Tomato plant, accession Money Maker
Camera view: tilt-top (135 deg); turntable rotation: 330 degrees
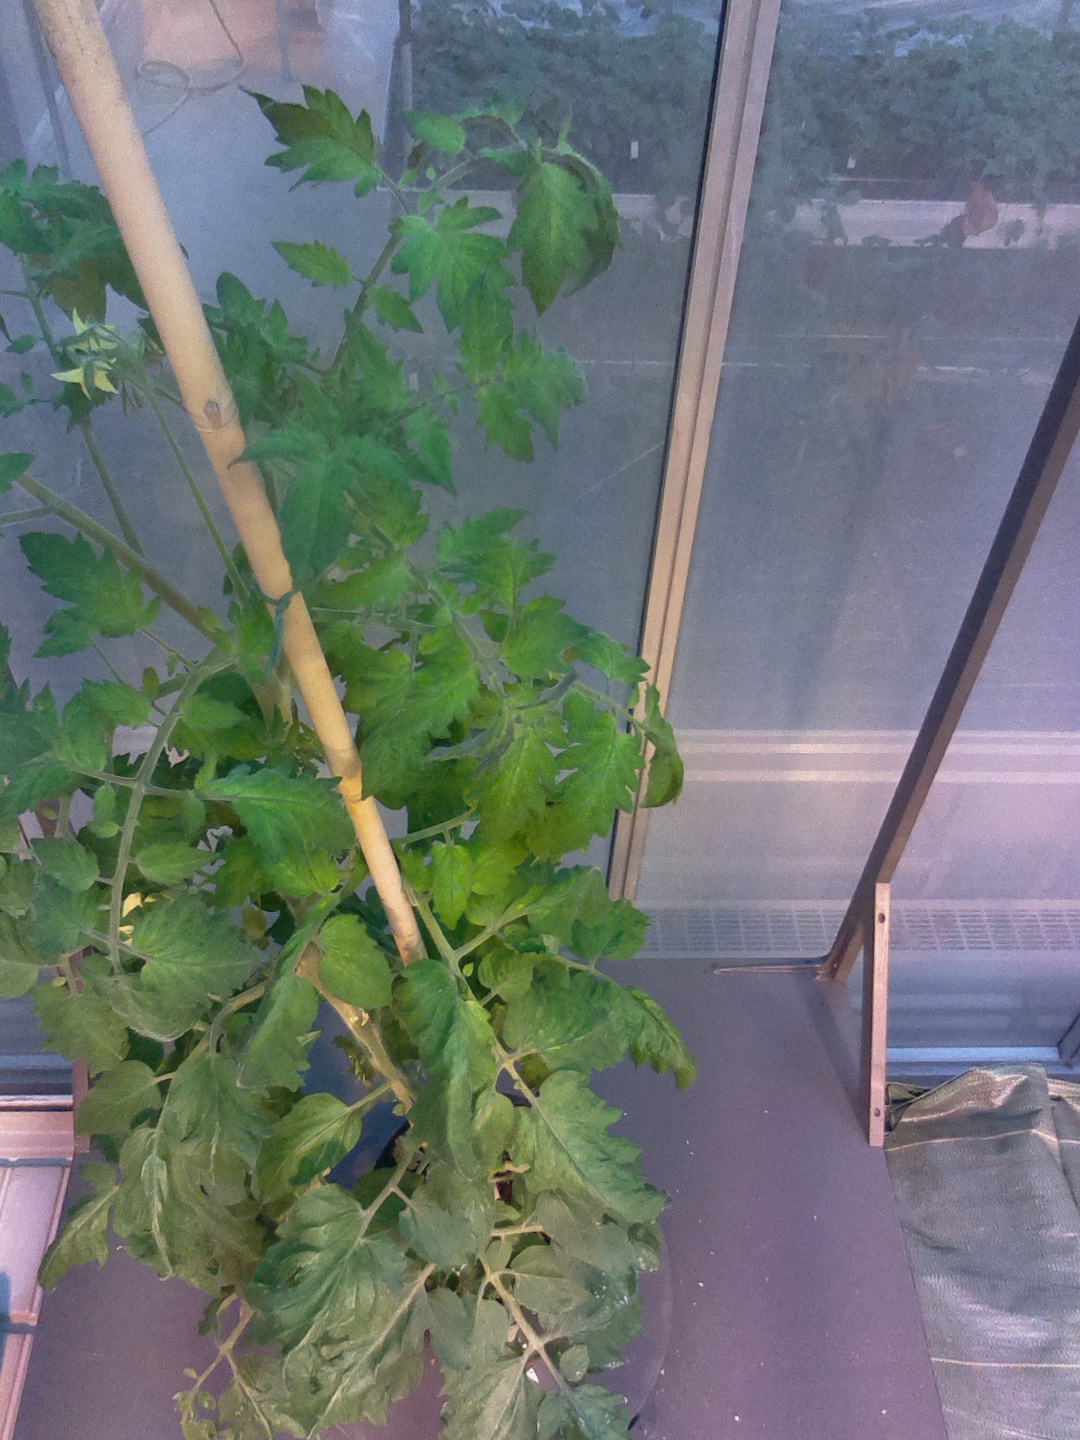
BBCH growth stage 69: End of flowering, 90%-100% of flowers open, more petals falling